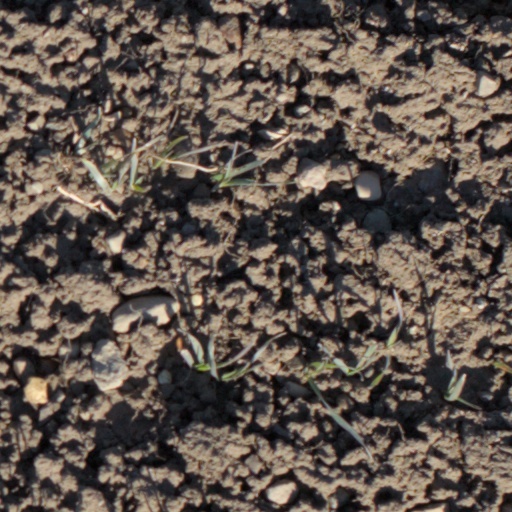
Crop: wheat